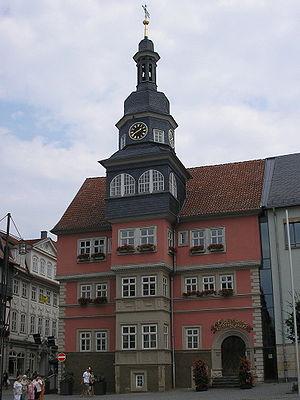
Eisenach est une ville allemande, située dans l'ouest du land de Thuringe et au centre du pays, dans la vallée de l'Hörsel. La ville est dominée par le château de Wartbourg qui fut le théâtre de célèbres joutes de troubadours au XIIIᵉ siècle et qui inspirèrent à Richard Wagner le thème de son opéra Tannhäuser. De plus, la ville est connue comme étant le lieu où Martin Luther a traduit la Bible en allemand, au XVIᵉ siècle.